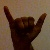
The image shows a hand gesture representing the letter 'Y' in Indian Sign Language.